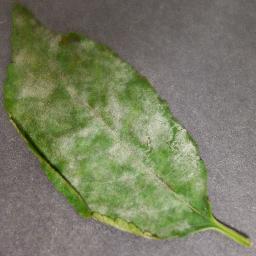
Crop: cherry
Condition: (including_sour)_powdery_mildew